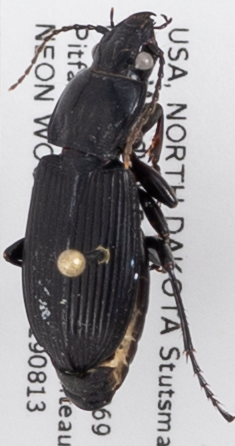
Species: Pterostichus melanarius melanarius
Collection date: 2019-08-13
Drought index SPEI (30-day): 1.13
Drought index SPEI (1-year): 1.13
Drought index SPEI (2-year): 0.71